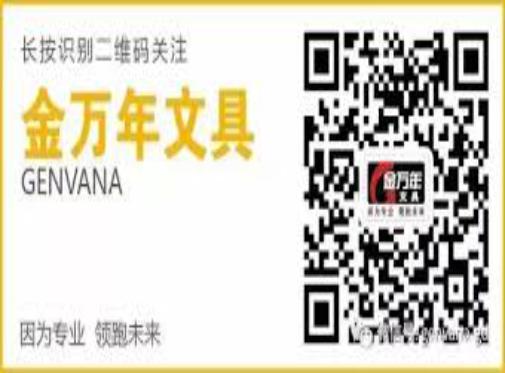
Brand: kimani
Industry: Necessities